Malindi District

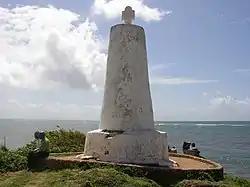
Vasco da Gama Pillar, Malindi

Malindi District was a former administrative district in the Coast Province of Kenya. Its capital was the coastal town of Malindi. When it was merged with Kilifi district to form Kilifi County in 2010, the district had a population of 544,303 . Malindi Town is increasingly becoming known as Kenya’s "Little Italy". Italians own more than 2,500 properties, and the number of Italian residents in Malindi town and its environs, estimated at over 3,000, is the largest European population compared to other European populations elsewhere in the country.